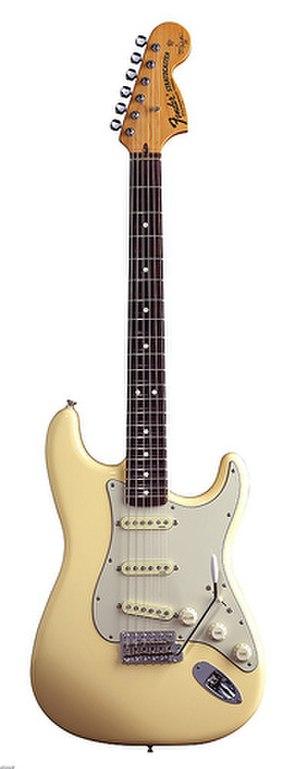
John Anthony Frusciante, né le 5 mars 1970 à Astoria, est un auteur-compositeur-interprète, multi-instrumentiste, et producteur américain. Issu d'une famille de musiciens, il s'intéresse à la musique dès son enfance et commence à jouer de la guitare à l'âge de dix ans. Après avoir vécu un temps en Arizona puis en Floride, il s'installe à Los Angeles pour terminer son cursus scolaire. Au milieu des années 1980, il devient fan des Red Hot Chili Peppers, et admire leur guitariste Hillel Slovak.
La Stratocaster est un modèle de guitare électrique produit par la marque américaine Fender. Elle succède en avril 1954 à la Telecaster, sans la remplacer, ces deux instruments demeurent au catalogue jusqu'à nos jours. Sa silhouette devenue l'icône même de la guitare électrique est l'un des modèles les plus répandus au monde et son nom composé de quatre syllabes lui vaux le diminutif largement employé de « Strat ».
On distingue des types de guitares, soit acoustiques, soit électriques, selon des caractères souvent régionaux ou ethniques.